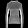
Label: Pullover